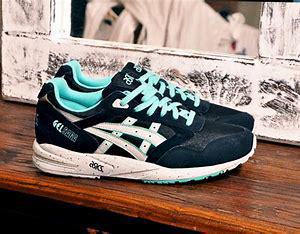
Brand: Asics
Model: Gel Saga